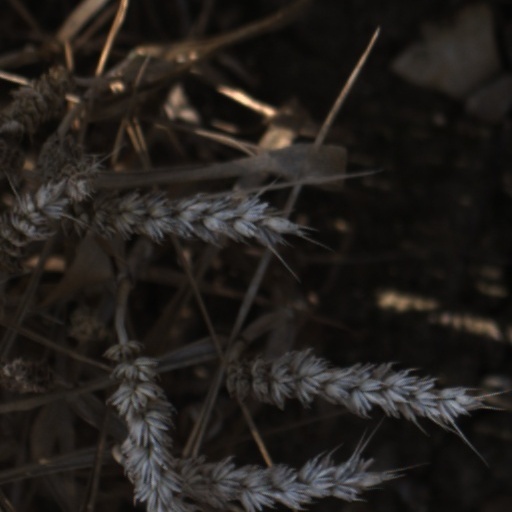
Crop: wheat